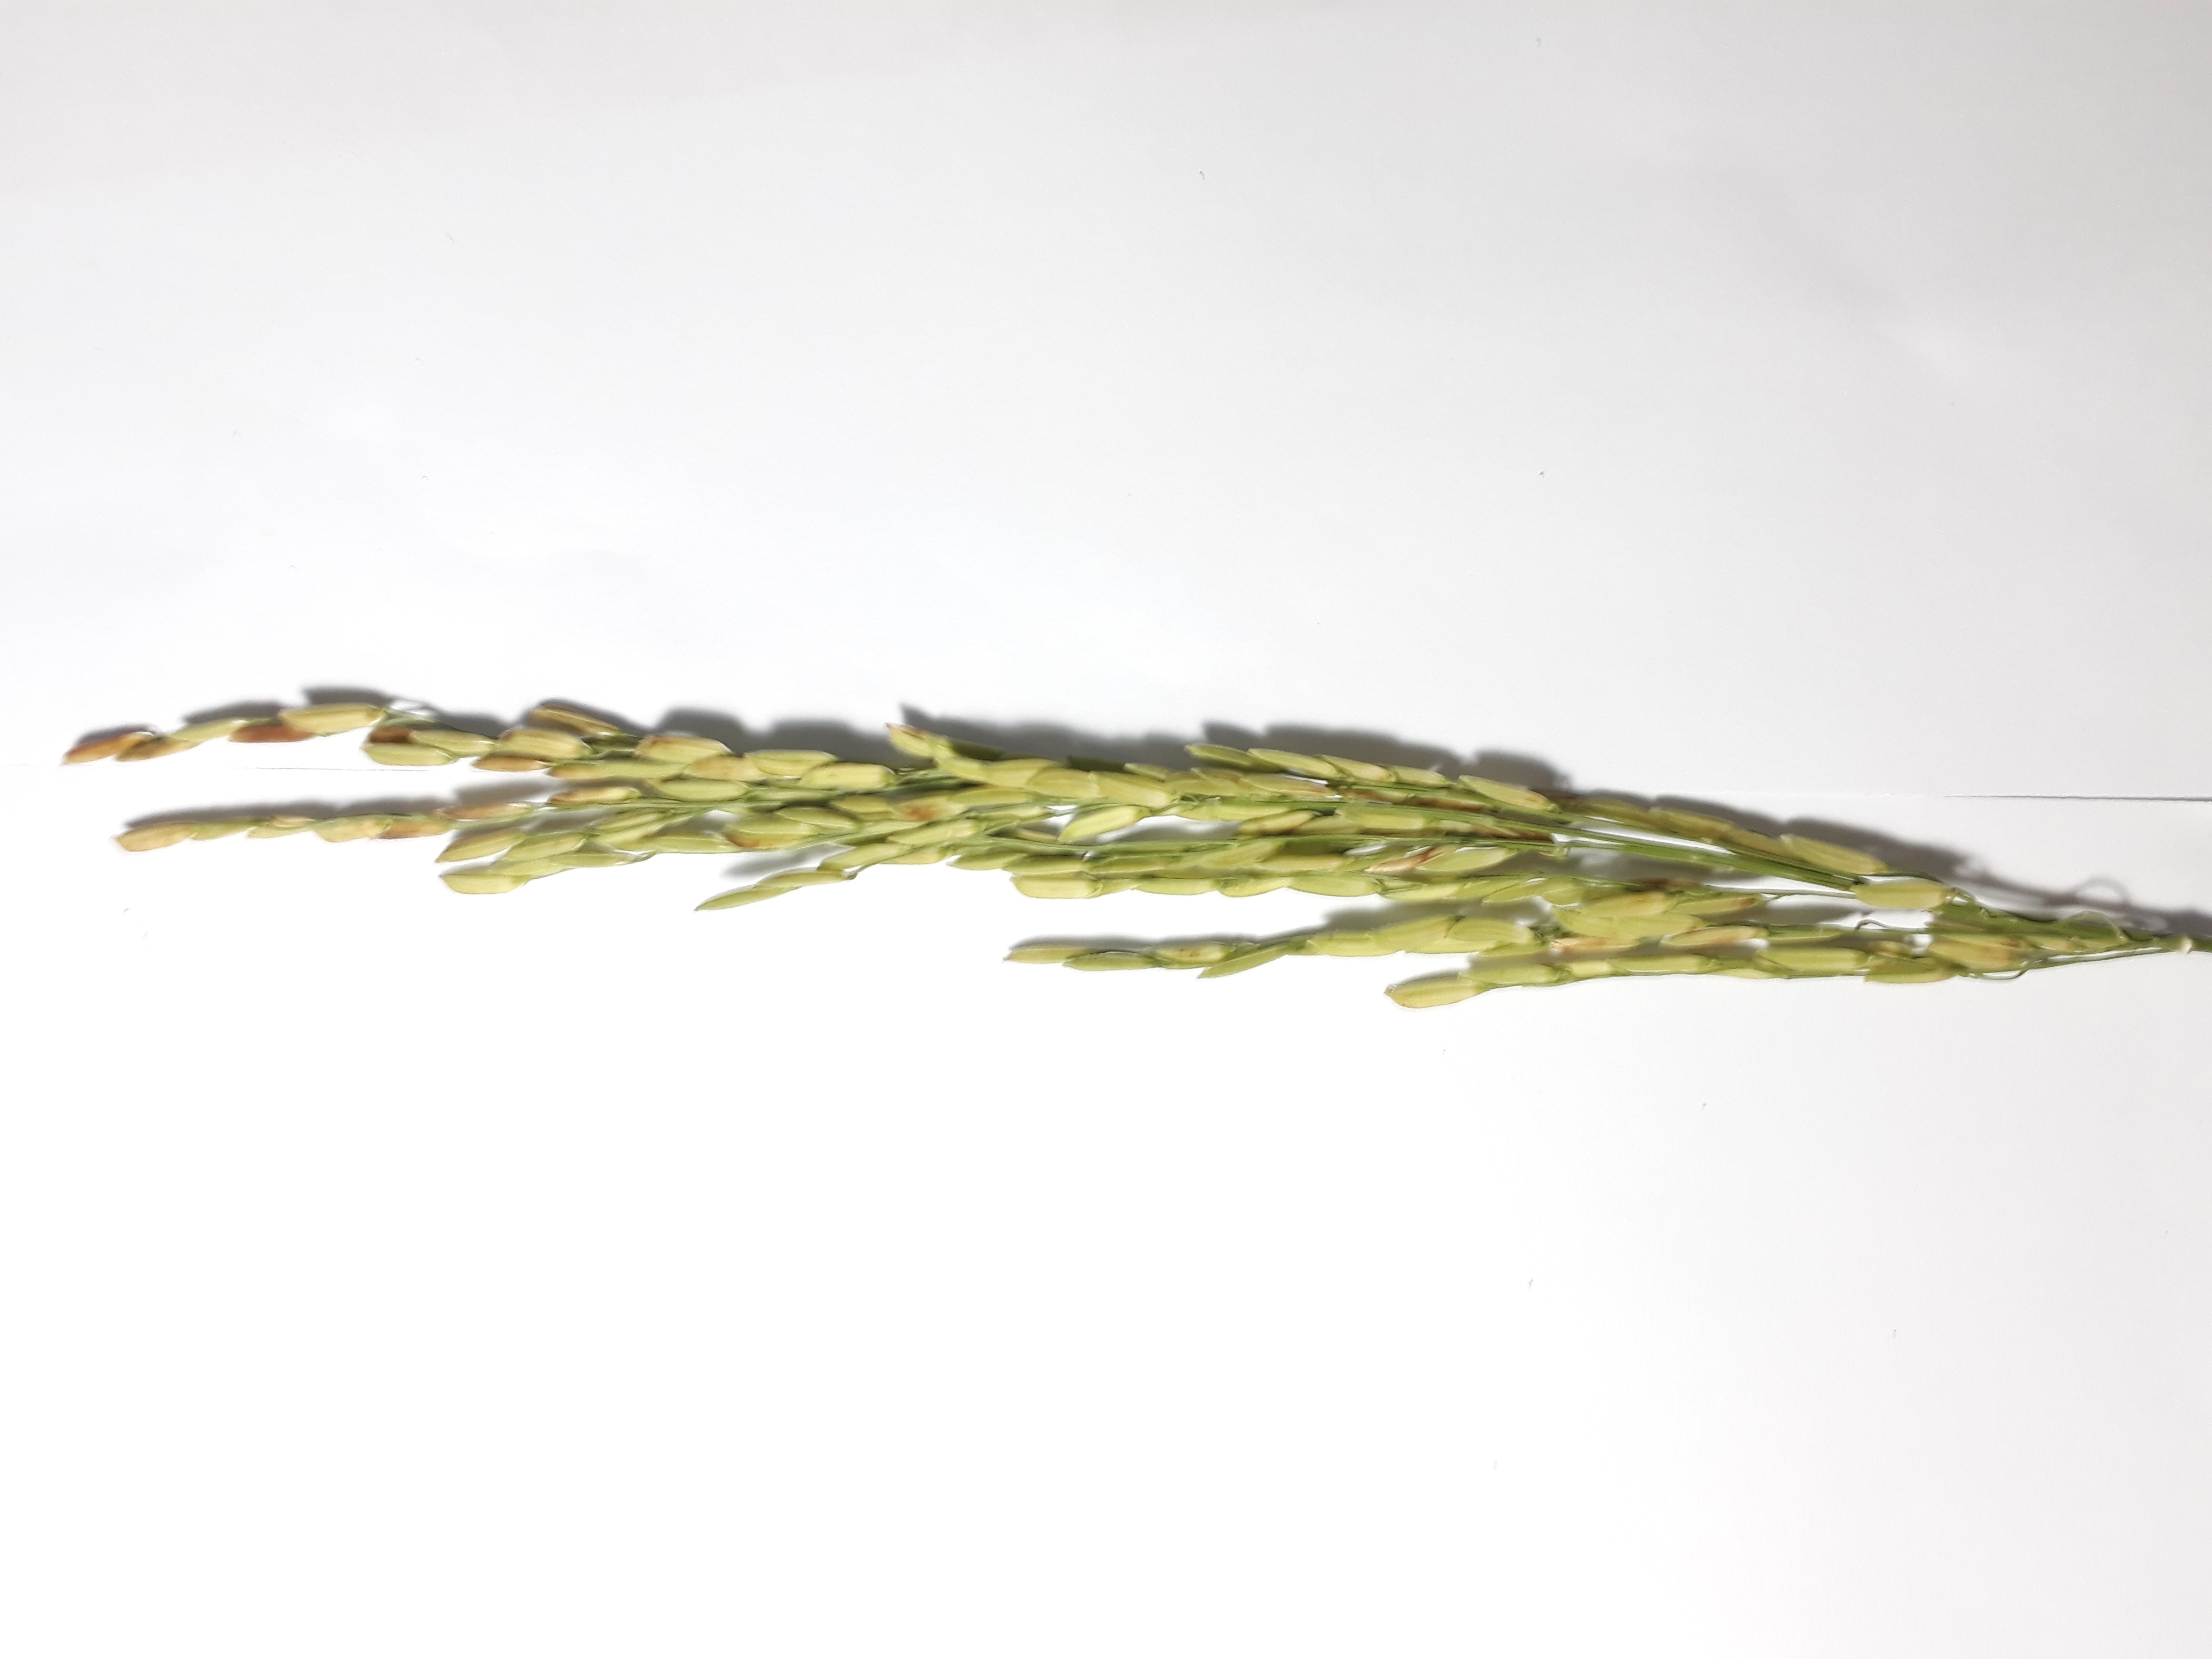
Label: Damaged